Death Gate

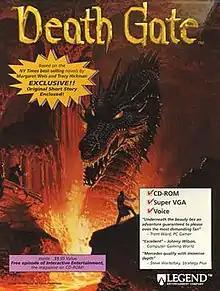
Cover art by Keith Parkinson

Death Gate is an adventure game loosely based on Margaret Weis and Tracy Hickman's fantasy book series "The Death Gate Cycle". Legend Entertainment released it for MS-DOS compatible operating systems in 1994. It received several awards. The box cover is the painting that Keith Parkinson created for the third book, "Fire Sea".